Pole star

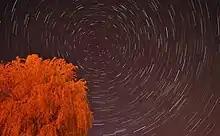
Northern Hemisphere circumpolar stars around Polaris, with a long-exposure producing a star trail photo

A pole star is a visible star that is approximately aligned with the axis of rotation of an astronomical body; that is, a star whose apparent position is close to one of the celestial poles. On Earth, a pole star would lie directly overhead when viewed from the North or the South Pole.